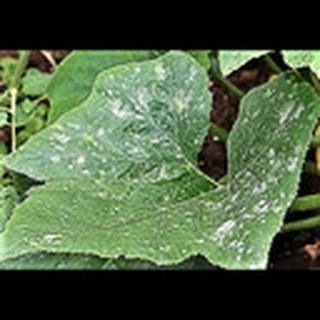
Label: cotton_powdery_mildew